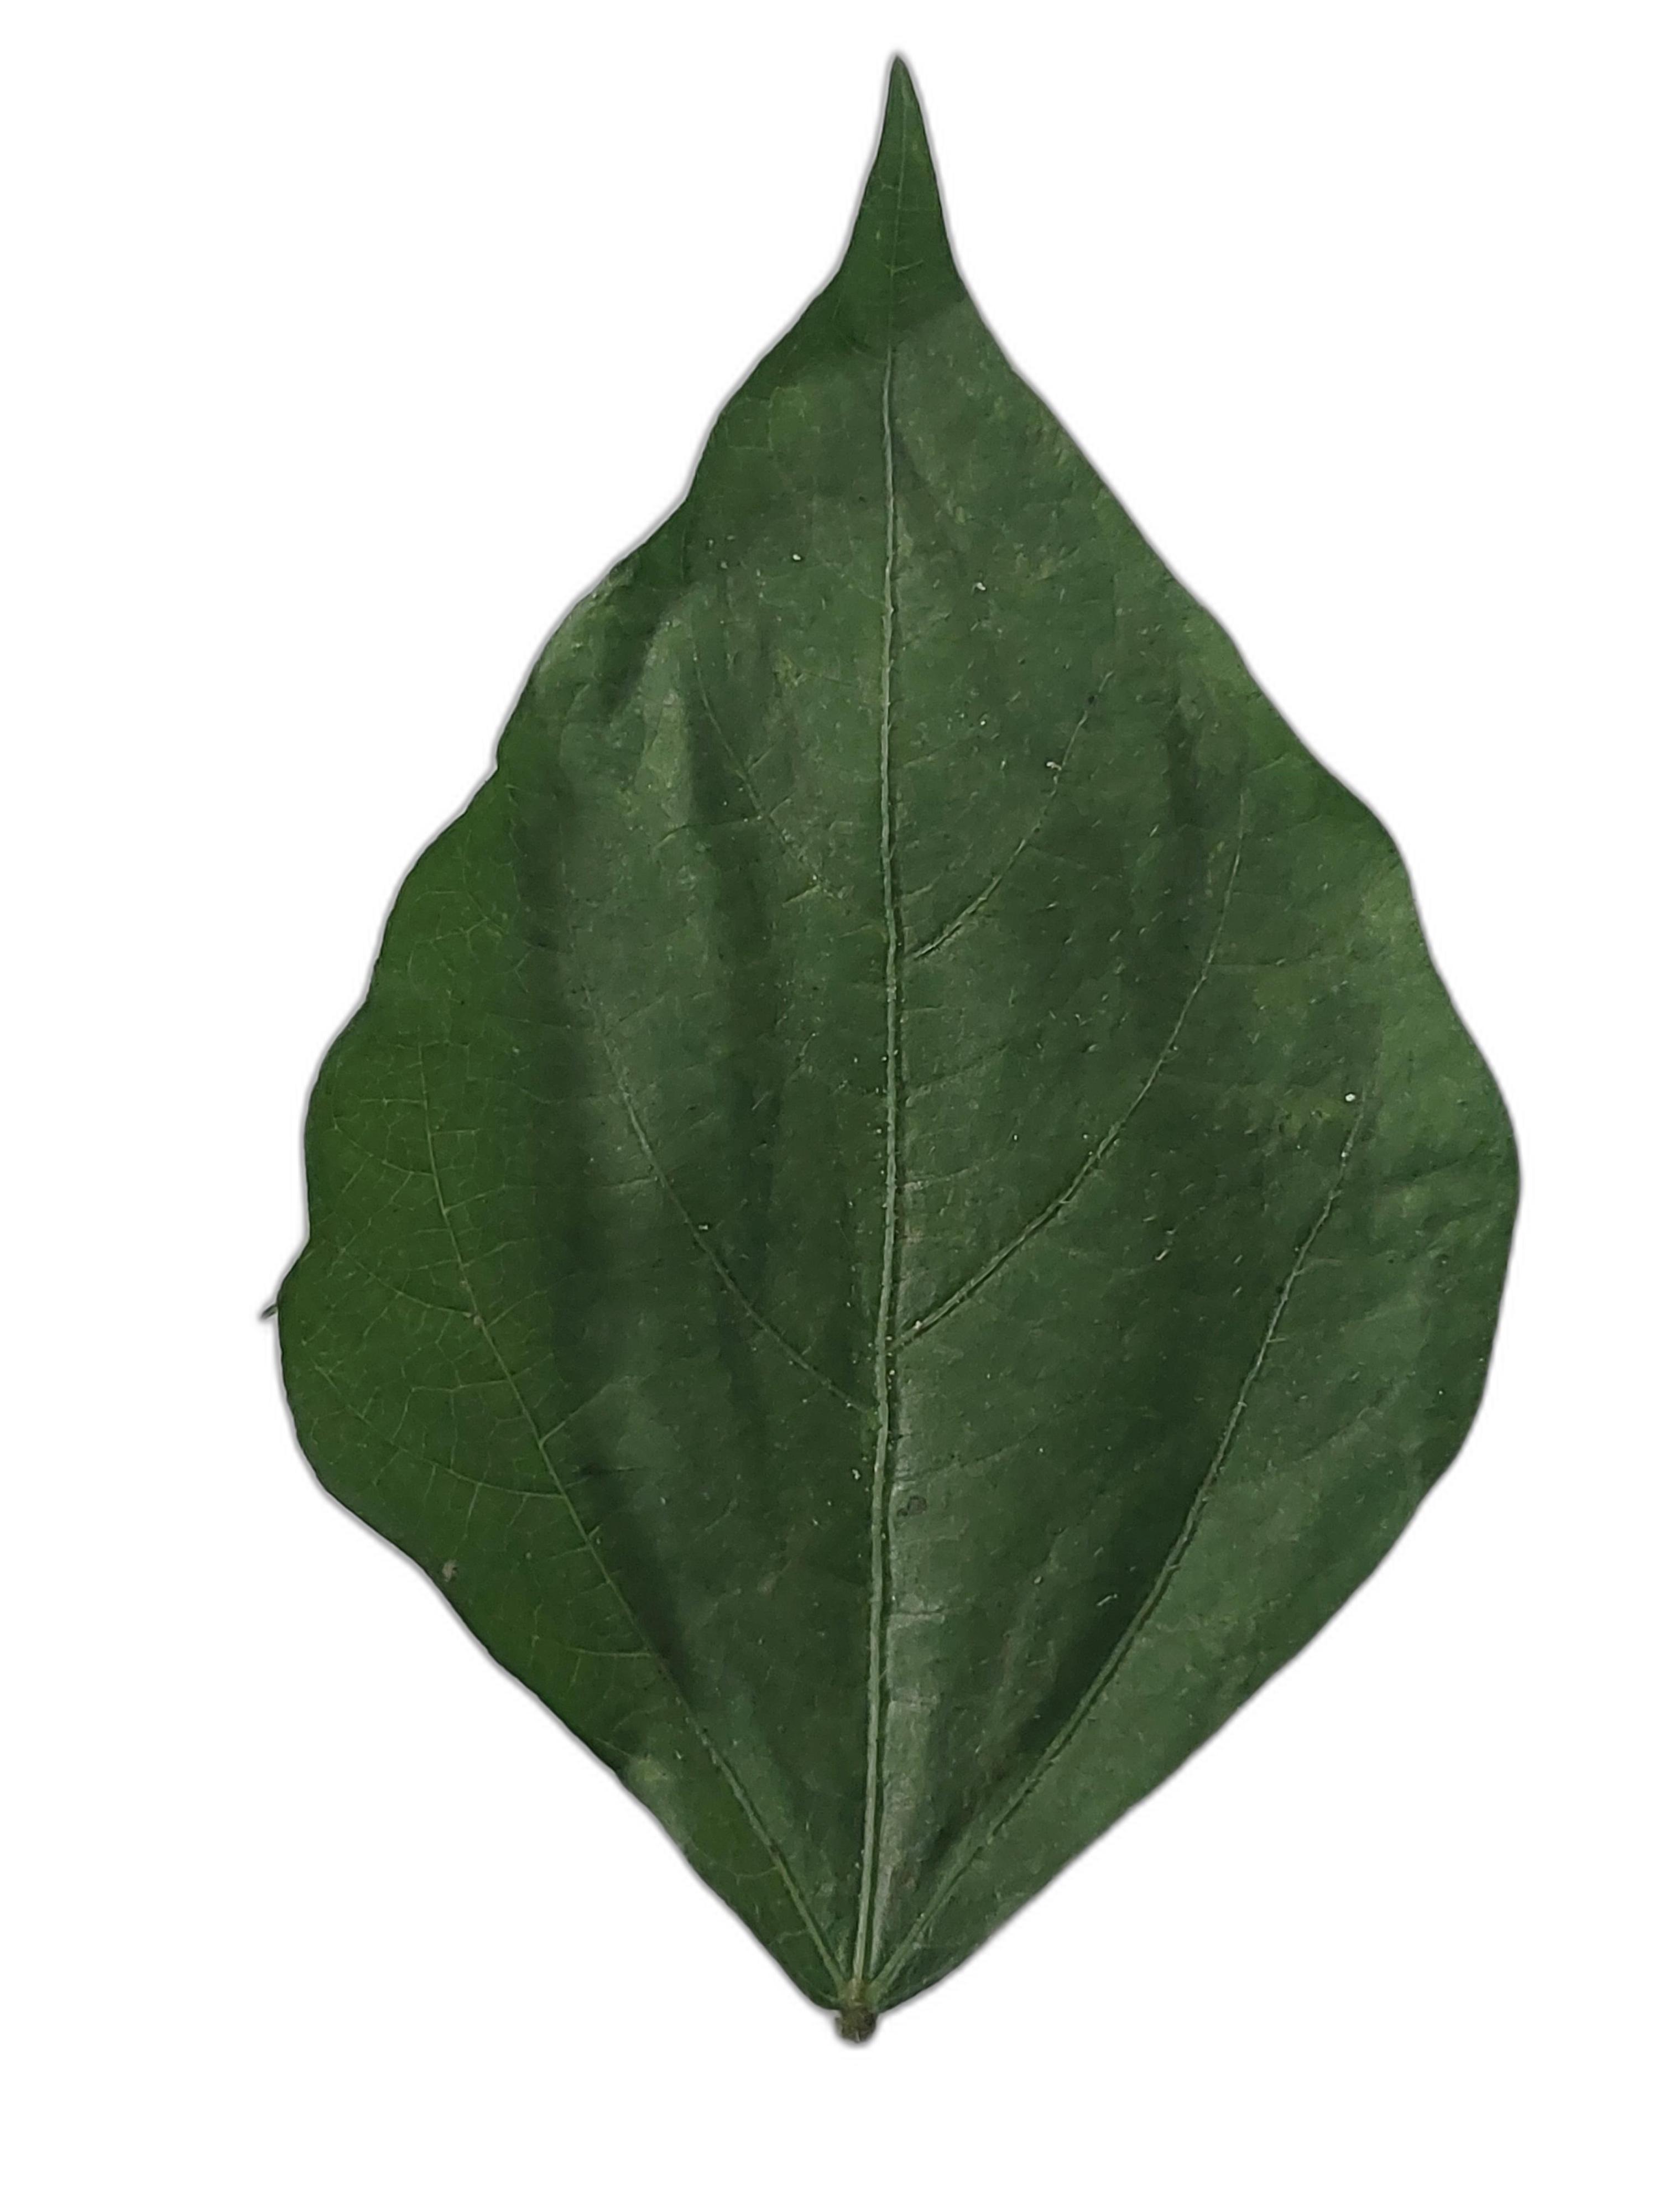
Label: Healthy